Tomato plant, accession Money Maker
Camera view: horizontal (90 deg, fisheye); turntable rotation: 60 degrees
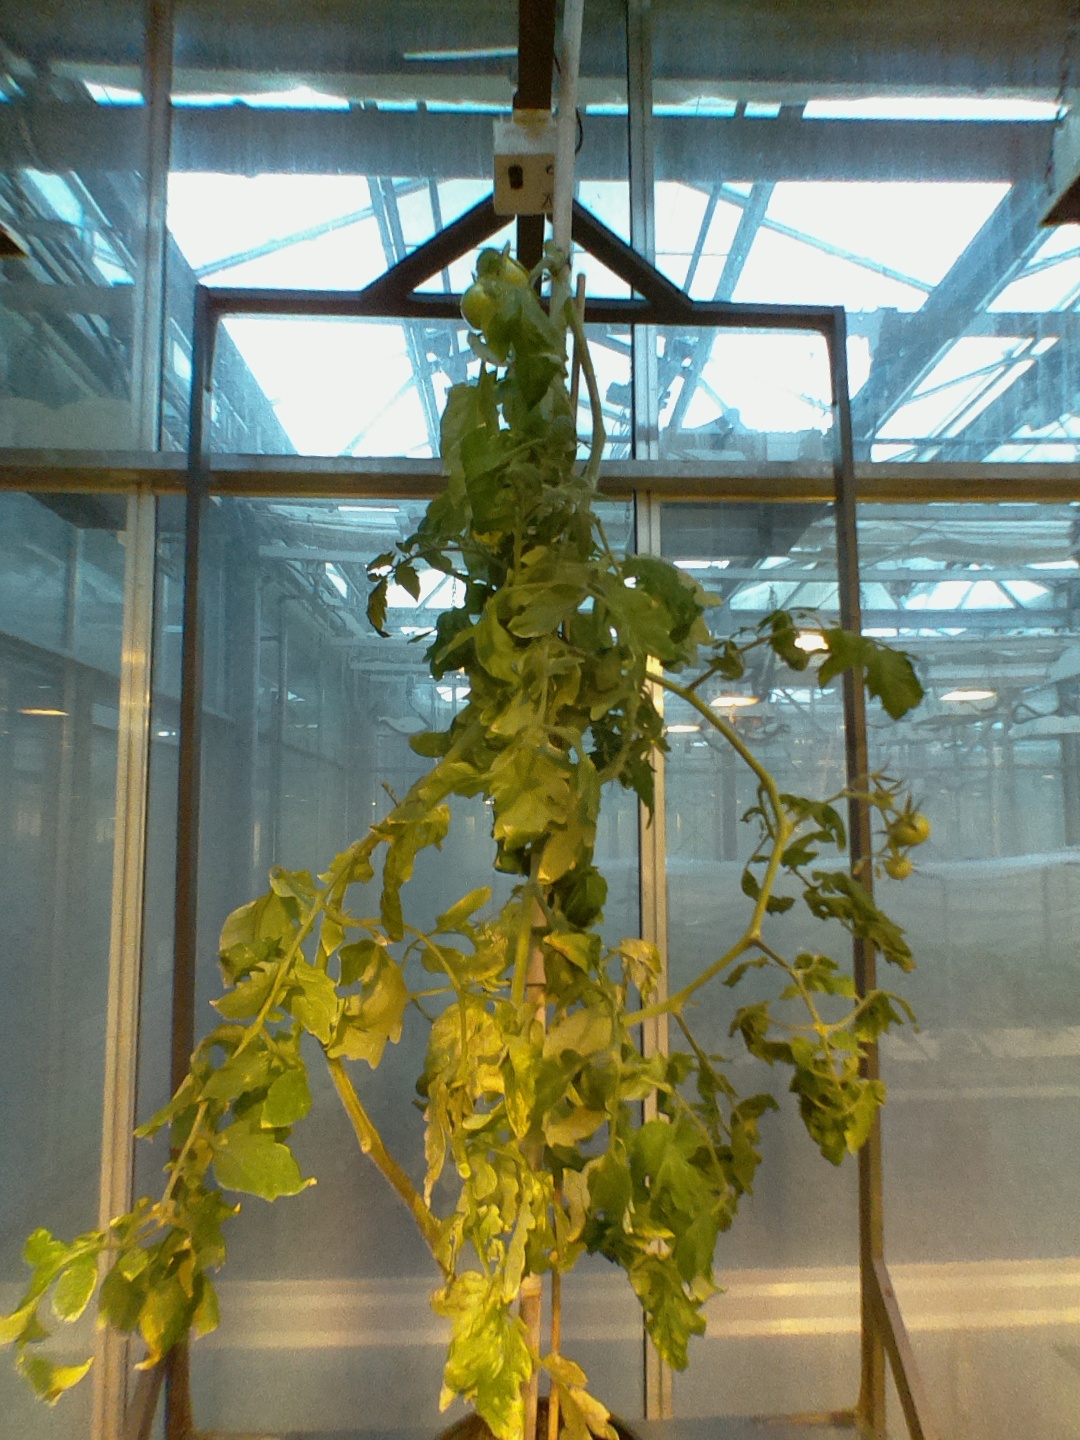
BBCH growth stage 77: 70%-80% of final fruit size